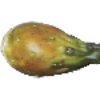
Label: Cactus fruit 1